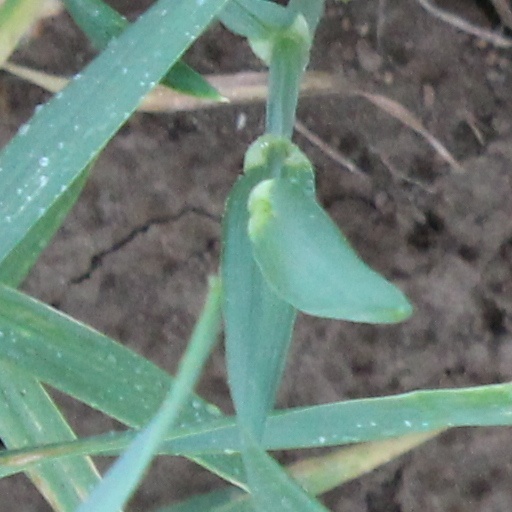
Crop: wheat